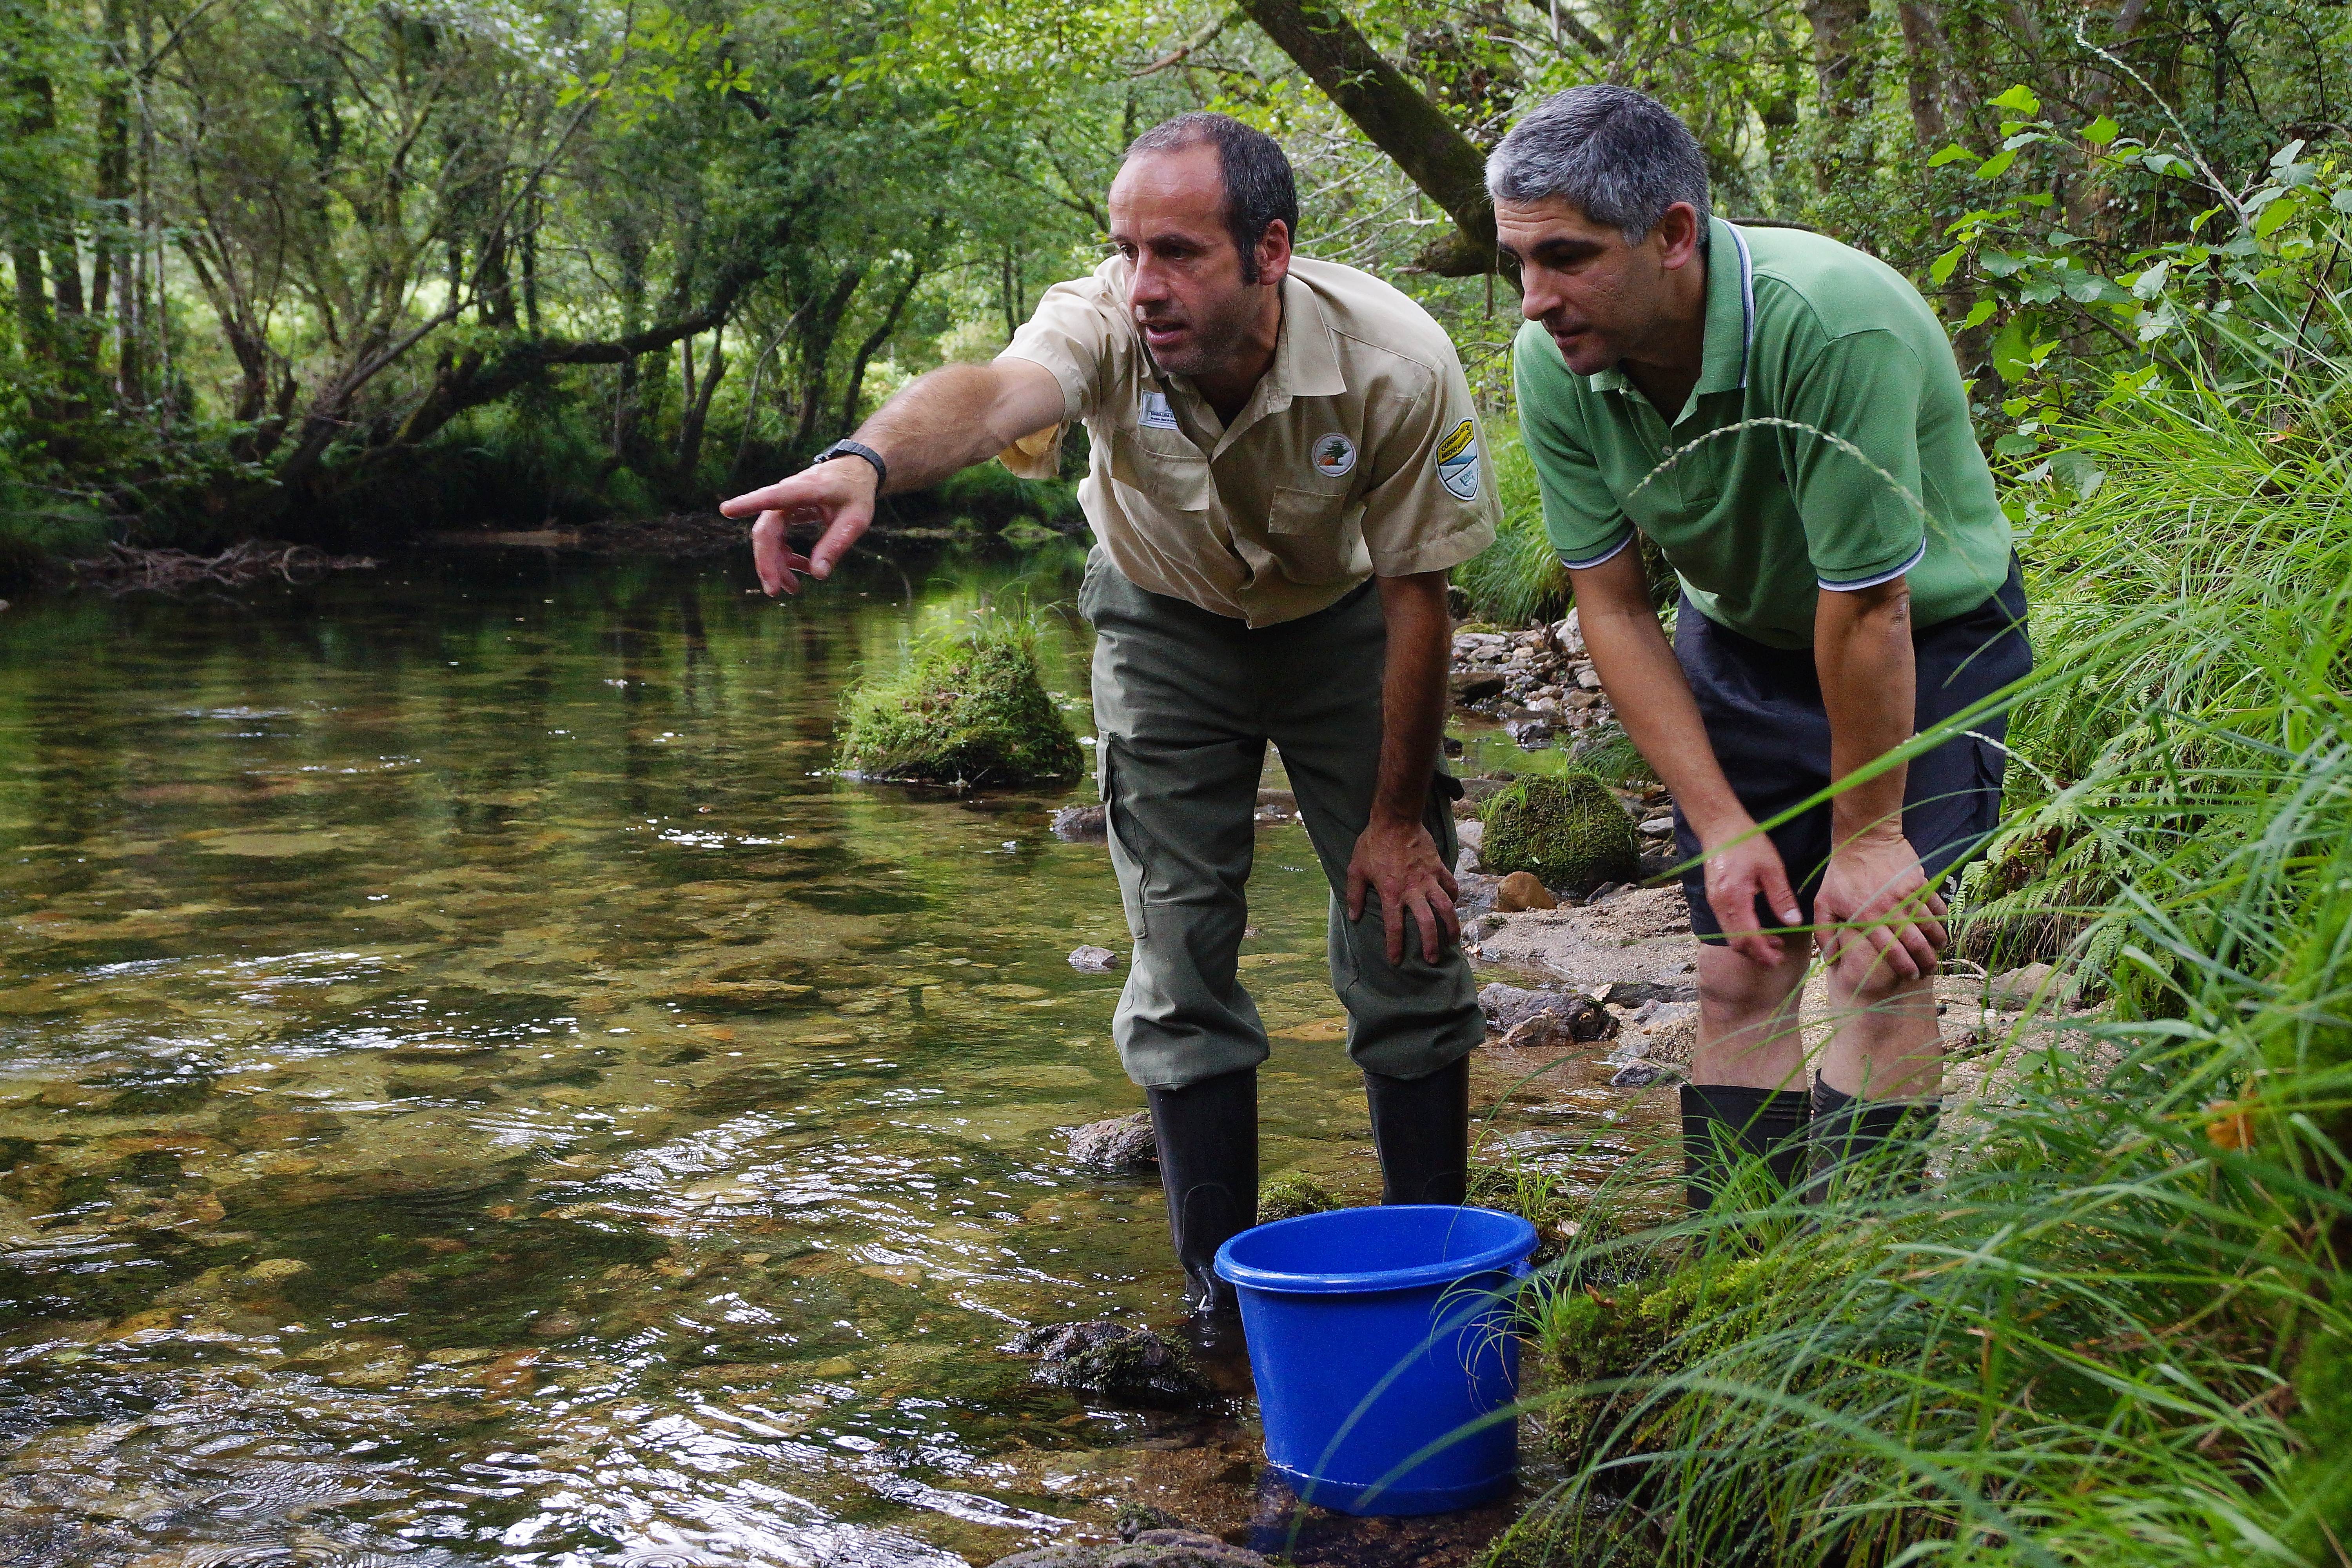
landscape, photo, pond, jungle, fishing, fish, spain, wetland, espaa, galicia, pontevedra, paisajes, a77, g, ggl1, gaby1, xovesphoto, gabrielcorua, xelodegalicia, sonya77v, roverdugo, sonyslta77v, fish pond, outdoor recreation, recreational fishing